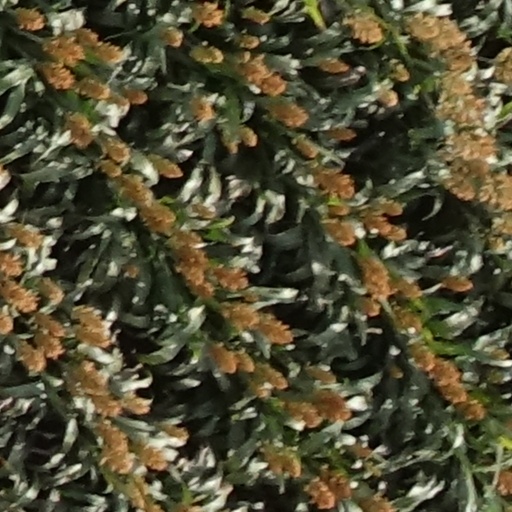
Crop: sorghum